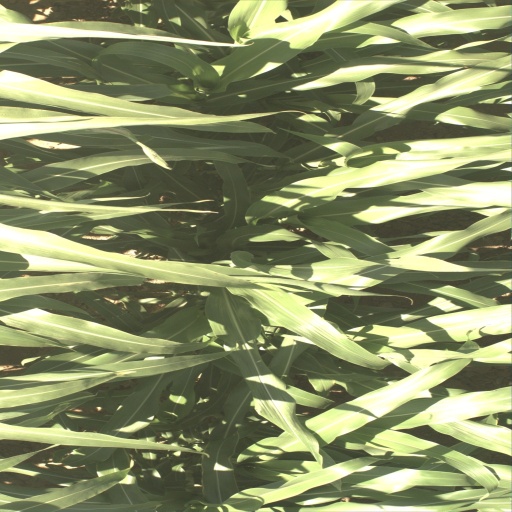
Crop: sorghum